Sport in the United Kingdom

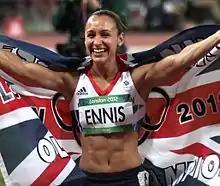
Jessica Ennis at the Olympics

Table Tennis is, according to Sport England a widely participated physical activity with around 200000 participants and a large number of regional clubs enrolled to the English Table Tennis Association